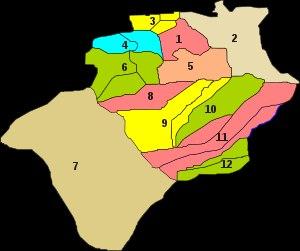
La wilaya de Béchar compte 12 daïras.